War (Junger book)

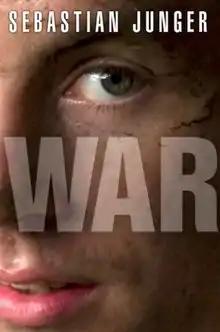

War: As Soldiers Really Live It is a creative nonfiction book written by Sebastian Junger and published by W. W. Norton & Company in 2010.